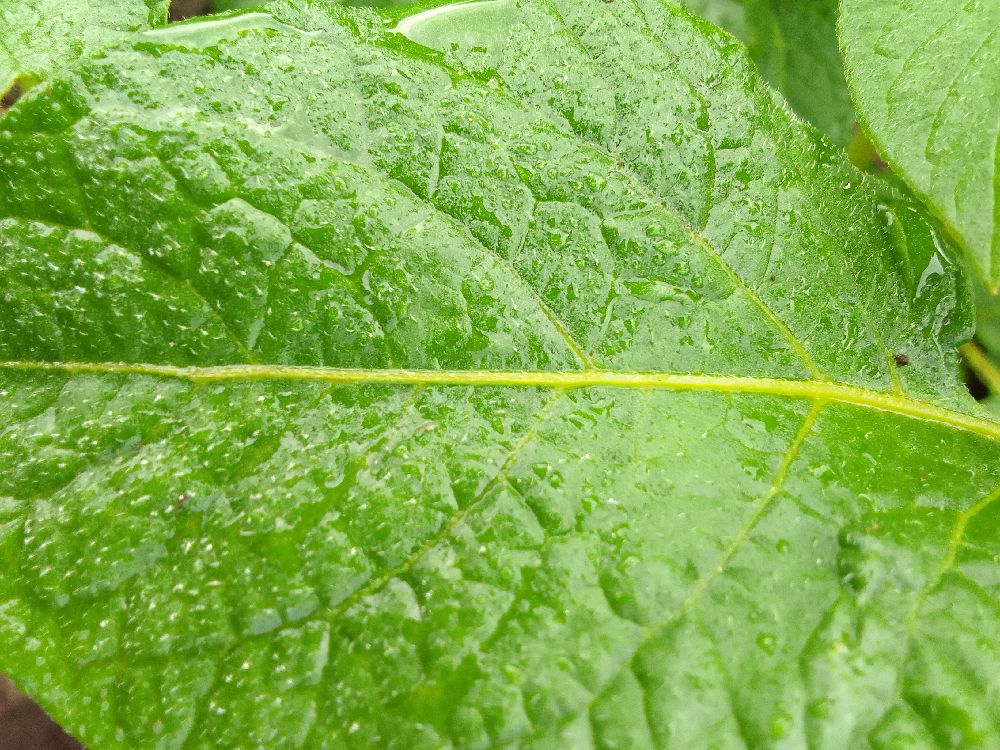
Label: Healthy